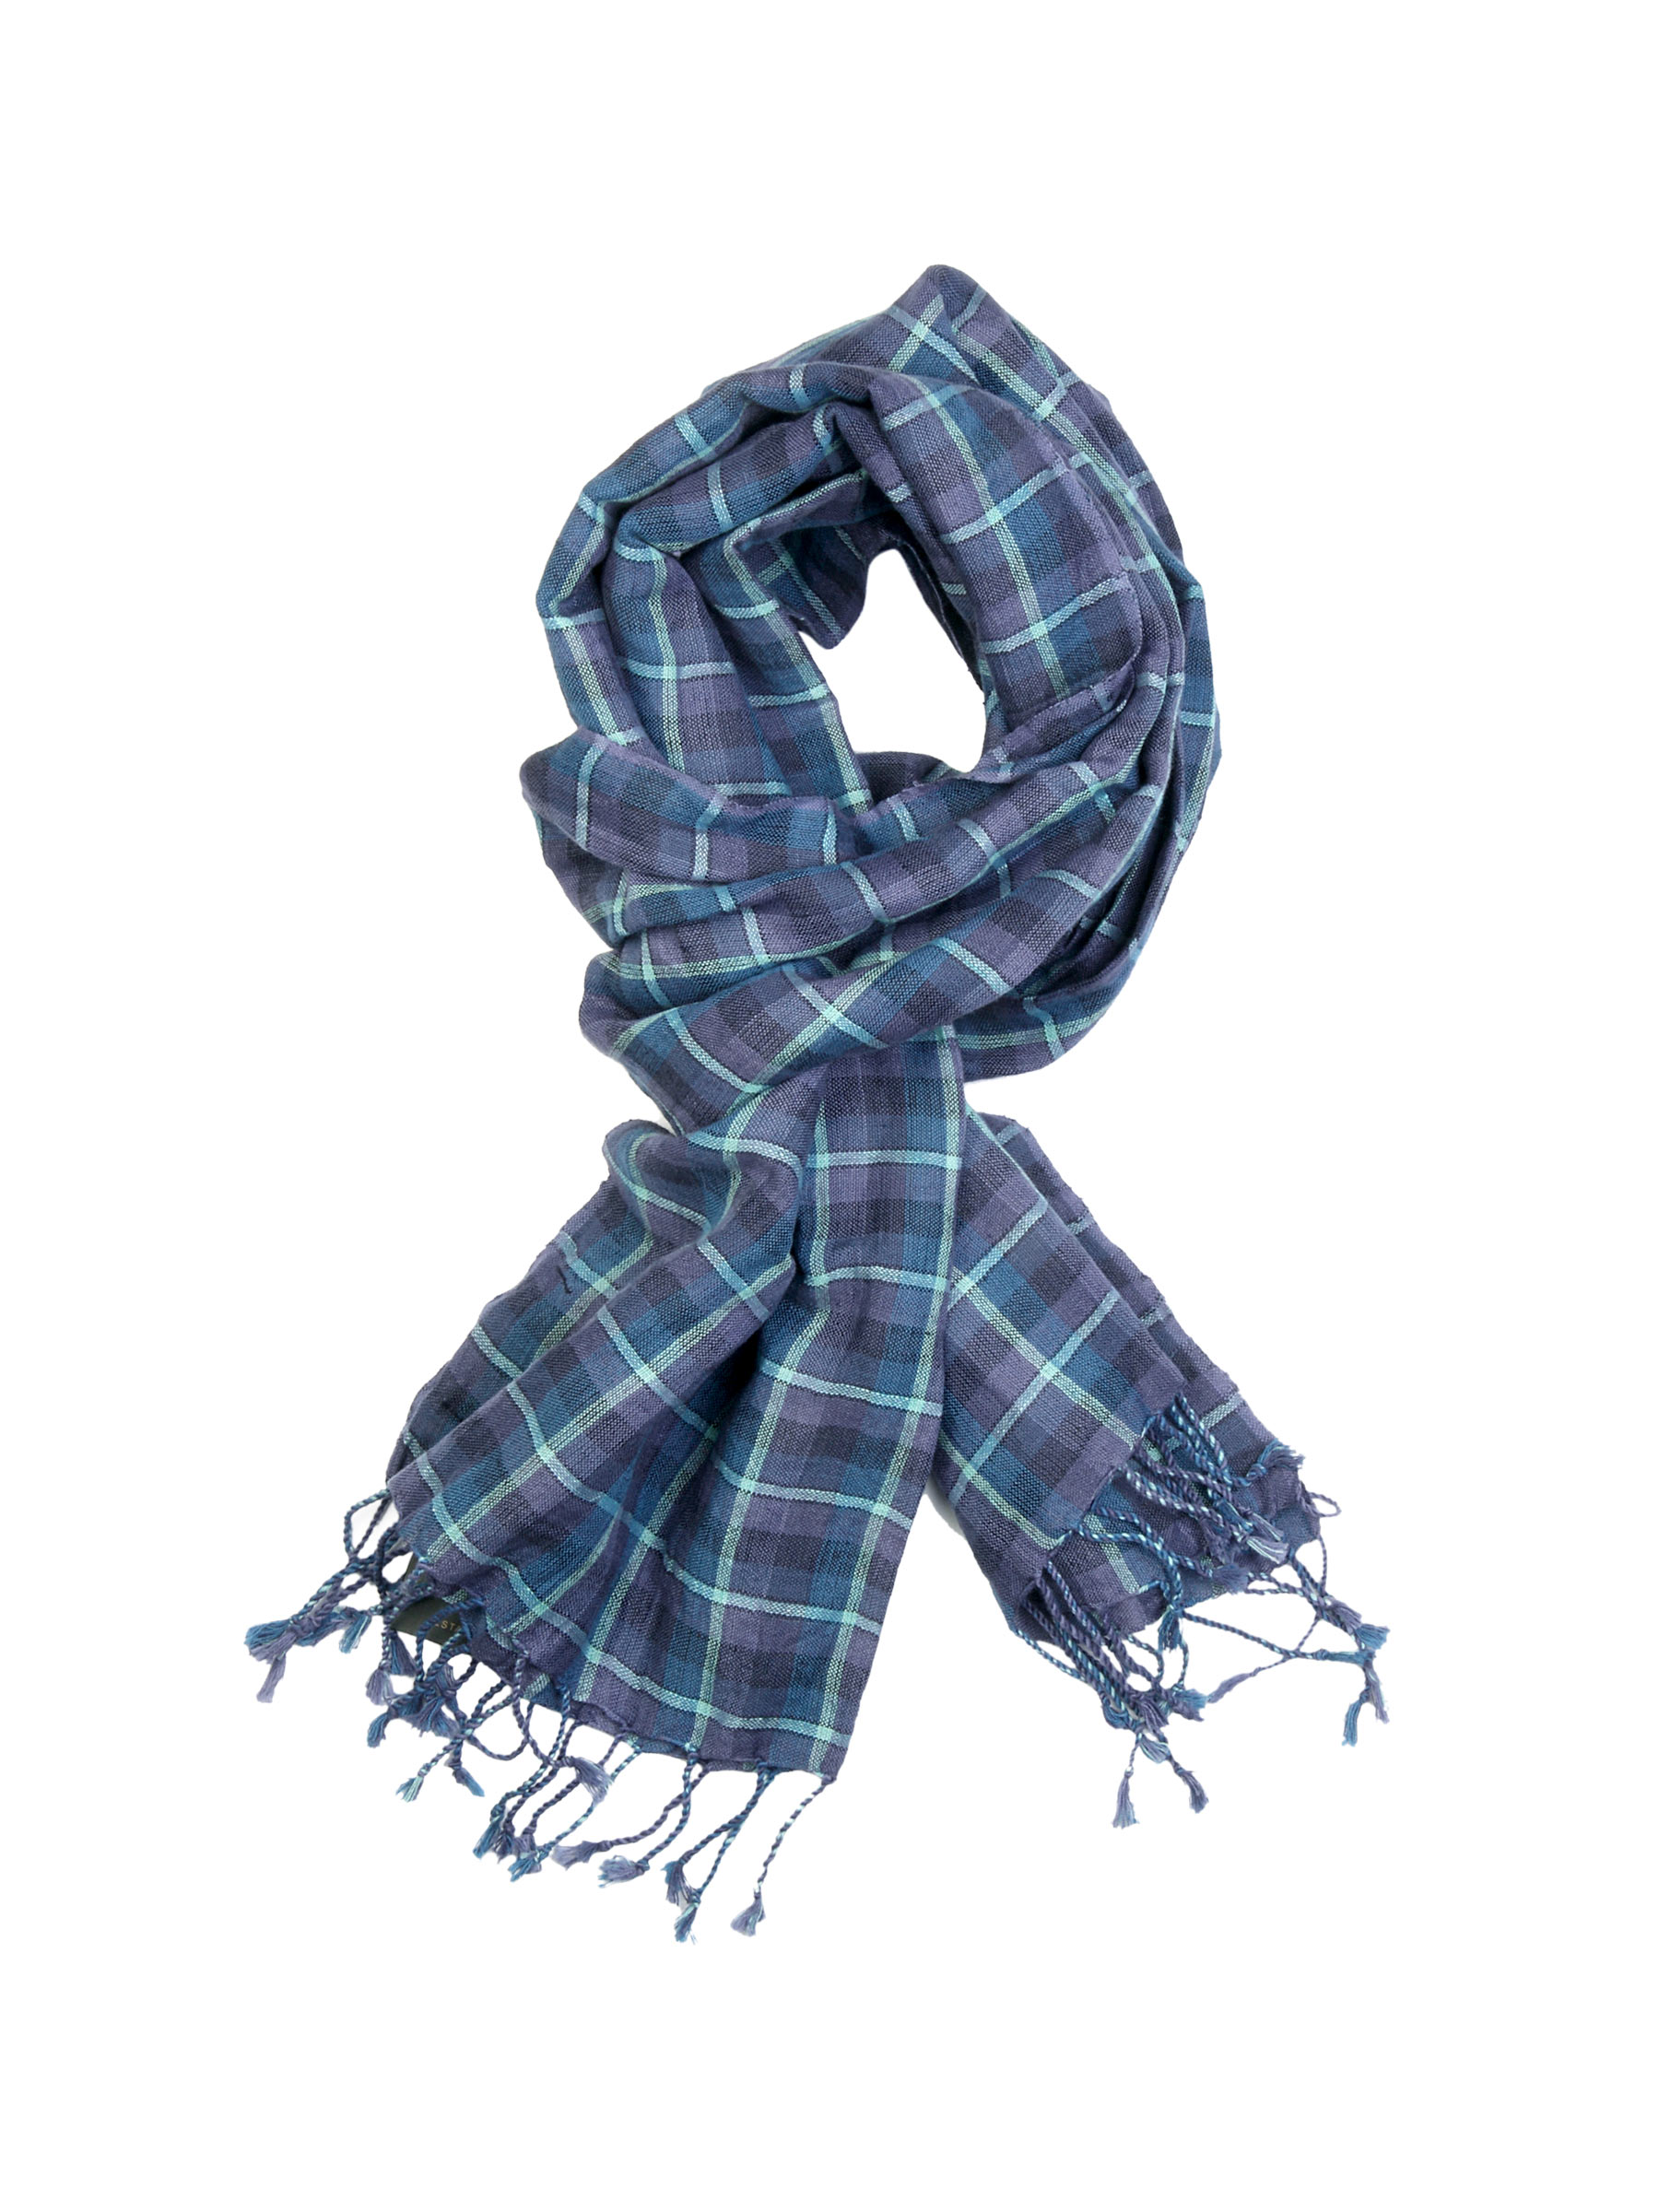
Reid & Taylor Men Blue Scarf
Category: Accessories / Scarves / Scarves
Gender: Men
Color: Blue
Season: Summer 2012
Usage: Casual